Anies Baswedan

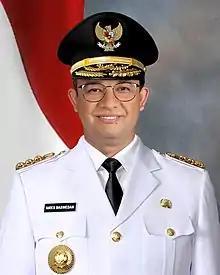
Baswedan as Governor of Jakarta (2017-2022)

He was officially inaugurated as governor on 16 October 2017, replacing interim governor Djarot Saiful Hidayat. As Djarot was unable to attend the inauguration, Anies handed the office over from Saefullah, the daily executor of Jakarta's gubernatorial powers, before giving his first speech as governor at the Jakarta City Hall that night.